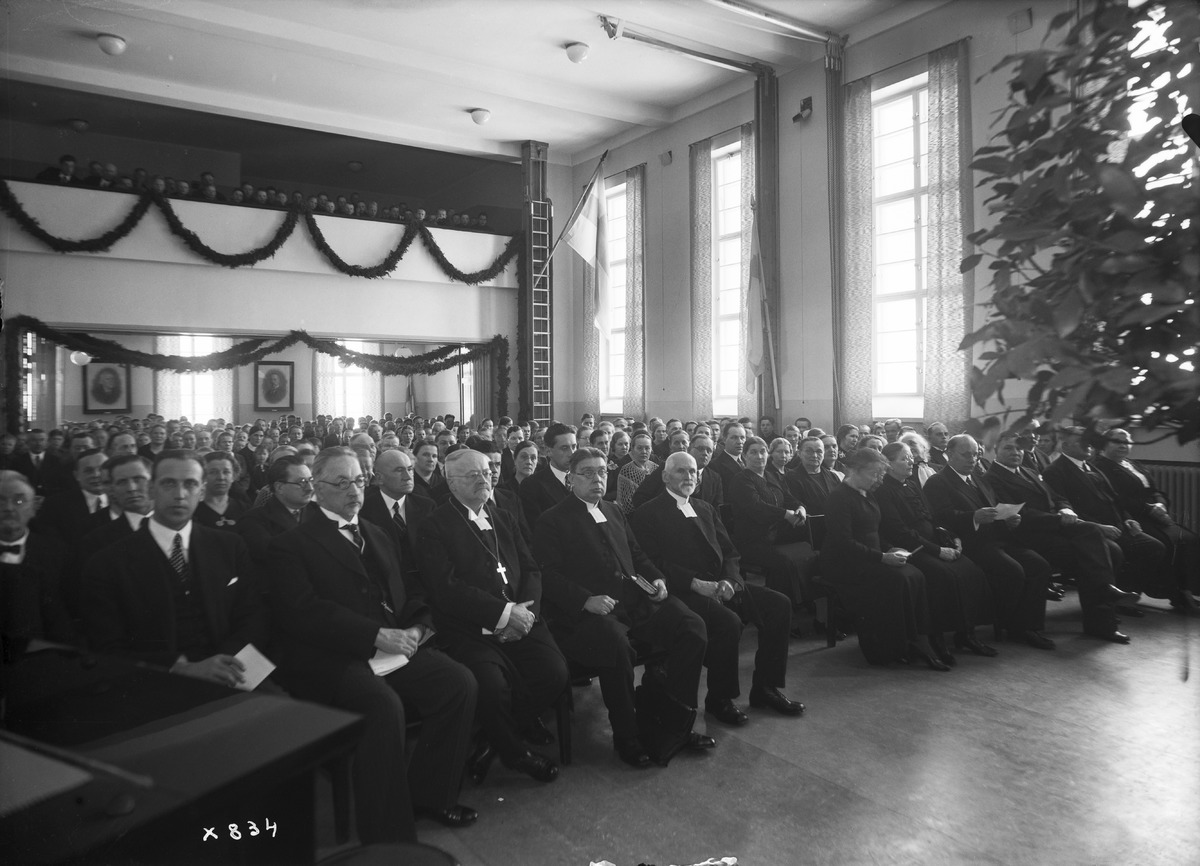
Pohjolan Poikakodin uuden rakennuksen vihkiäiset
The inauguration of the new building of Pohjolan Poikakoti (North's Boys' Home)
sisällön kuvaus: Pohjolan Poikakodin uuden rakennuksen vihkiäisjuhlatilaisuus 25.3.1937. content description: The inauguration celebration of the new building of Pohjolan Poikakoti (North's Boys' Home) on March 25, 1937.
Vuosi: 1937
Paikka: Suomi, Muhos, Suomi, Muhos
Aiheet: poikakodit; Pohjolan Poikakoti; vihkiäiset; vihkiäisjuhlat; sisäkuva; lastenkodit; lastensuojelu; lastensuojelulaitokset; rakennukset; orphanages; children's homes; child caring institutions; child care; child welfare; boys' homes; buildings; inaugurations